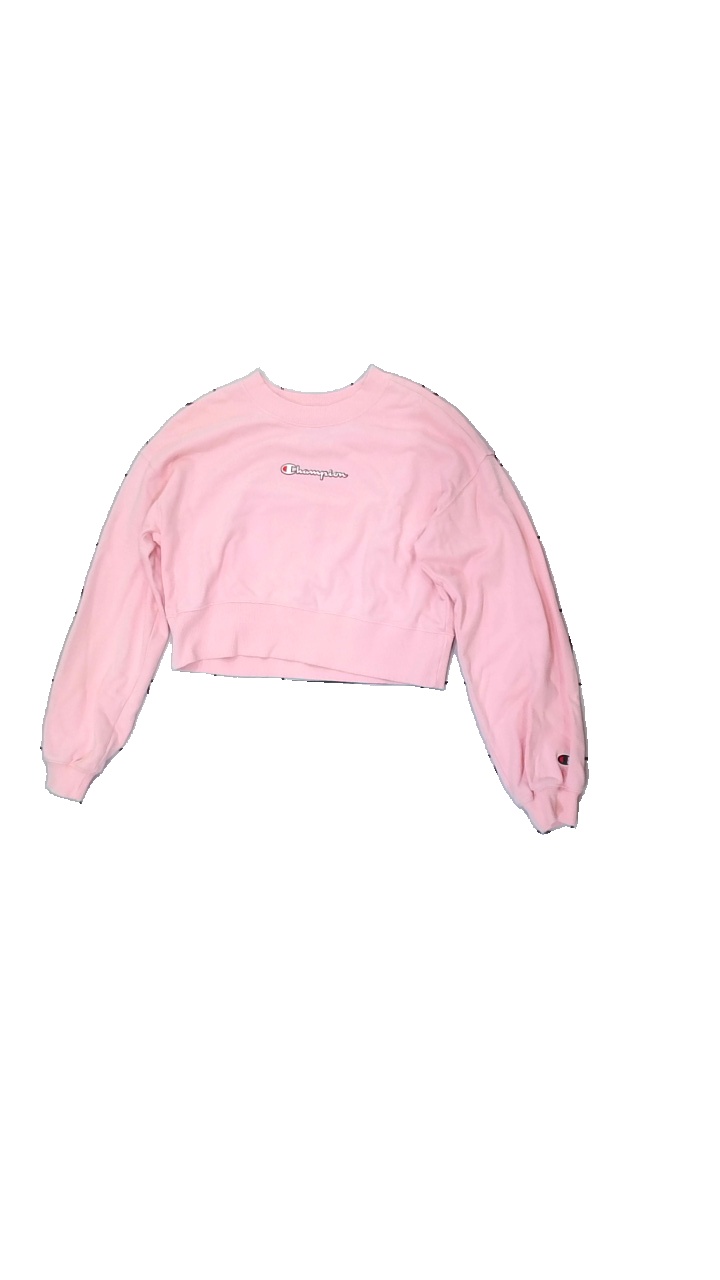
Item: Sweater (Ladies)
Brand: Champion
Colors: Pink
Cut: C-collar, Cropped
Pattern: Logo print
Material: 100% Cotton
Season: All
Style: Sports
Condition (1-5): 3
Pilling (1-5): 5
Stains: Minor
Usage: Export
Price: <50